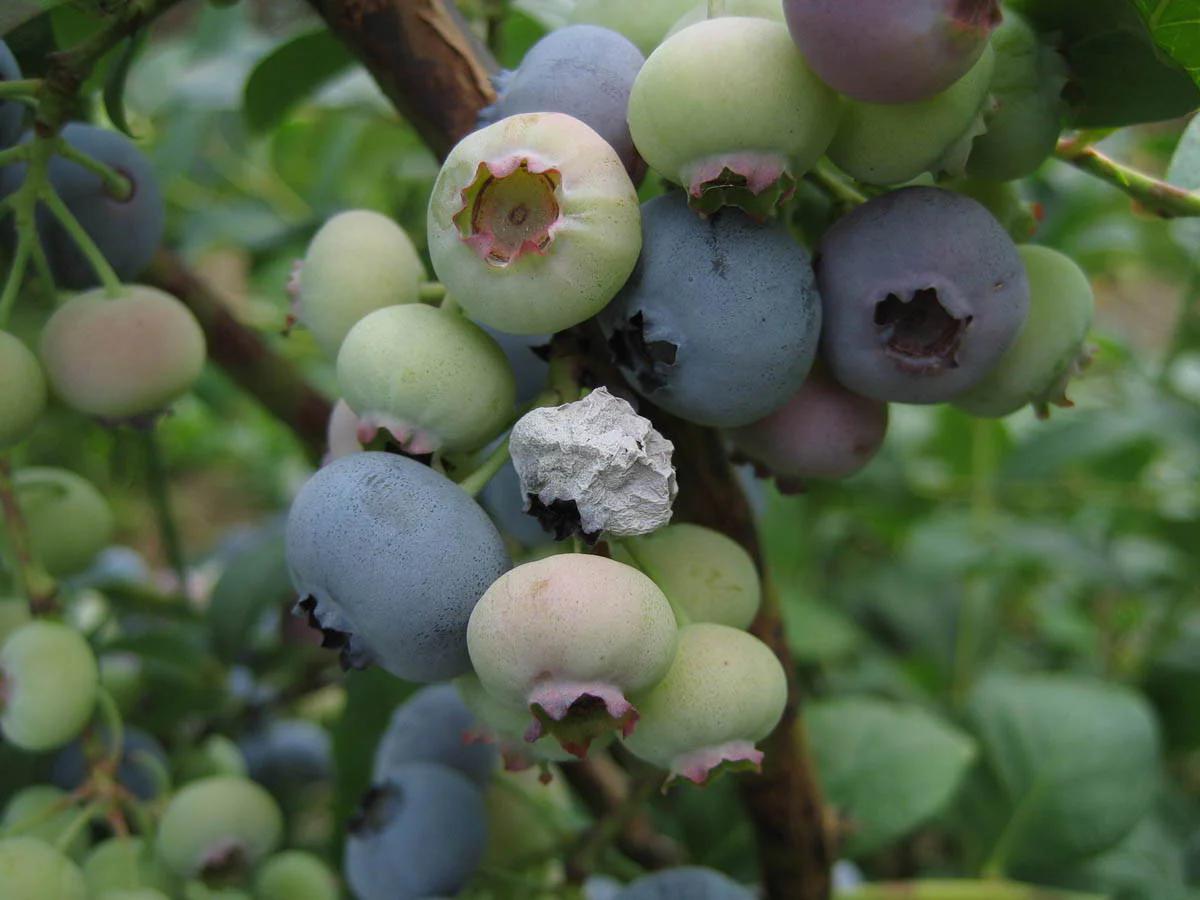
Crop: blueberry
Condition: mummy_berry